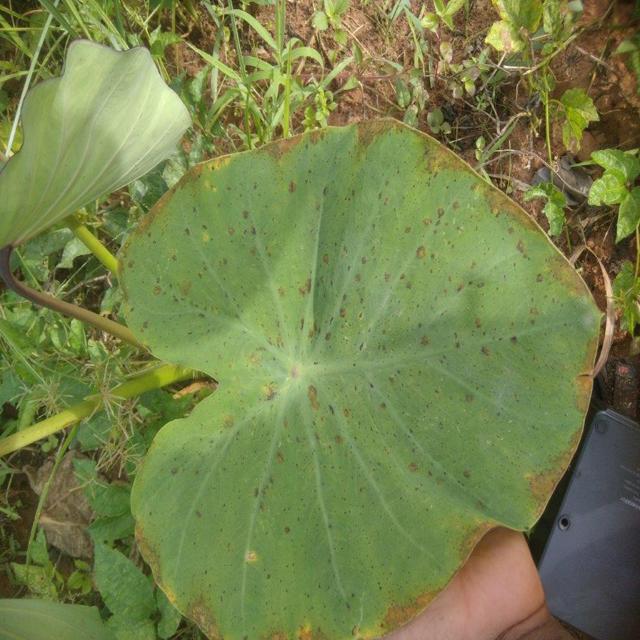
Label: Early_Blight